Jacob Epstein

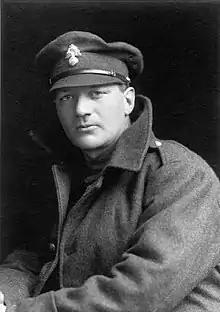
Private Jacob Epstein

As Epstein had become a naturalized British subject in December 1910 he was eligible for conscription into the British armed forces. After lobbying by Margaret Epstein, John Quinn and others, a three-month exemption from conscription was granted, which allowed Epstein to prepare for a major solo exhibition at the Leicester Galleries in February and March 1917. The exhibition drew large crowds and was a critical and commercial success. A further three-month exemption from conscription was granted, but after a press campaign featuring objections from, among others, G. K. Chesterton and the sculptor Adrian Jones, plus a question in the House of Commons, the concession was withdrawn. By September 1917 Epstein was a private in the 38th Battalion of the Royal Fusiliers, known as the Jewish Legion, stationed at the Crownhill barracks, Plymouth.